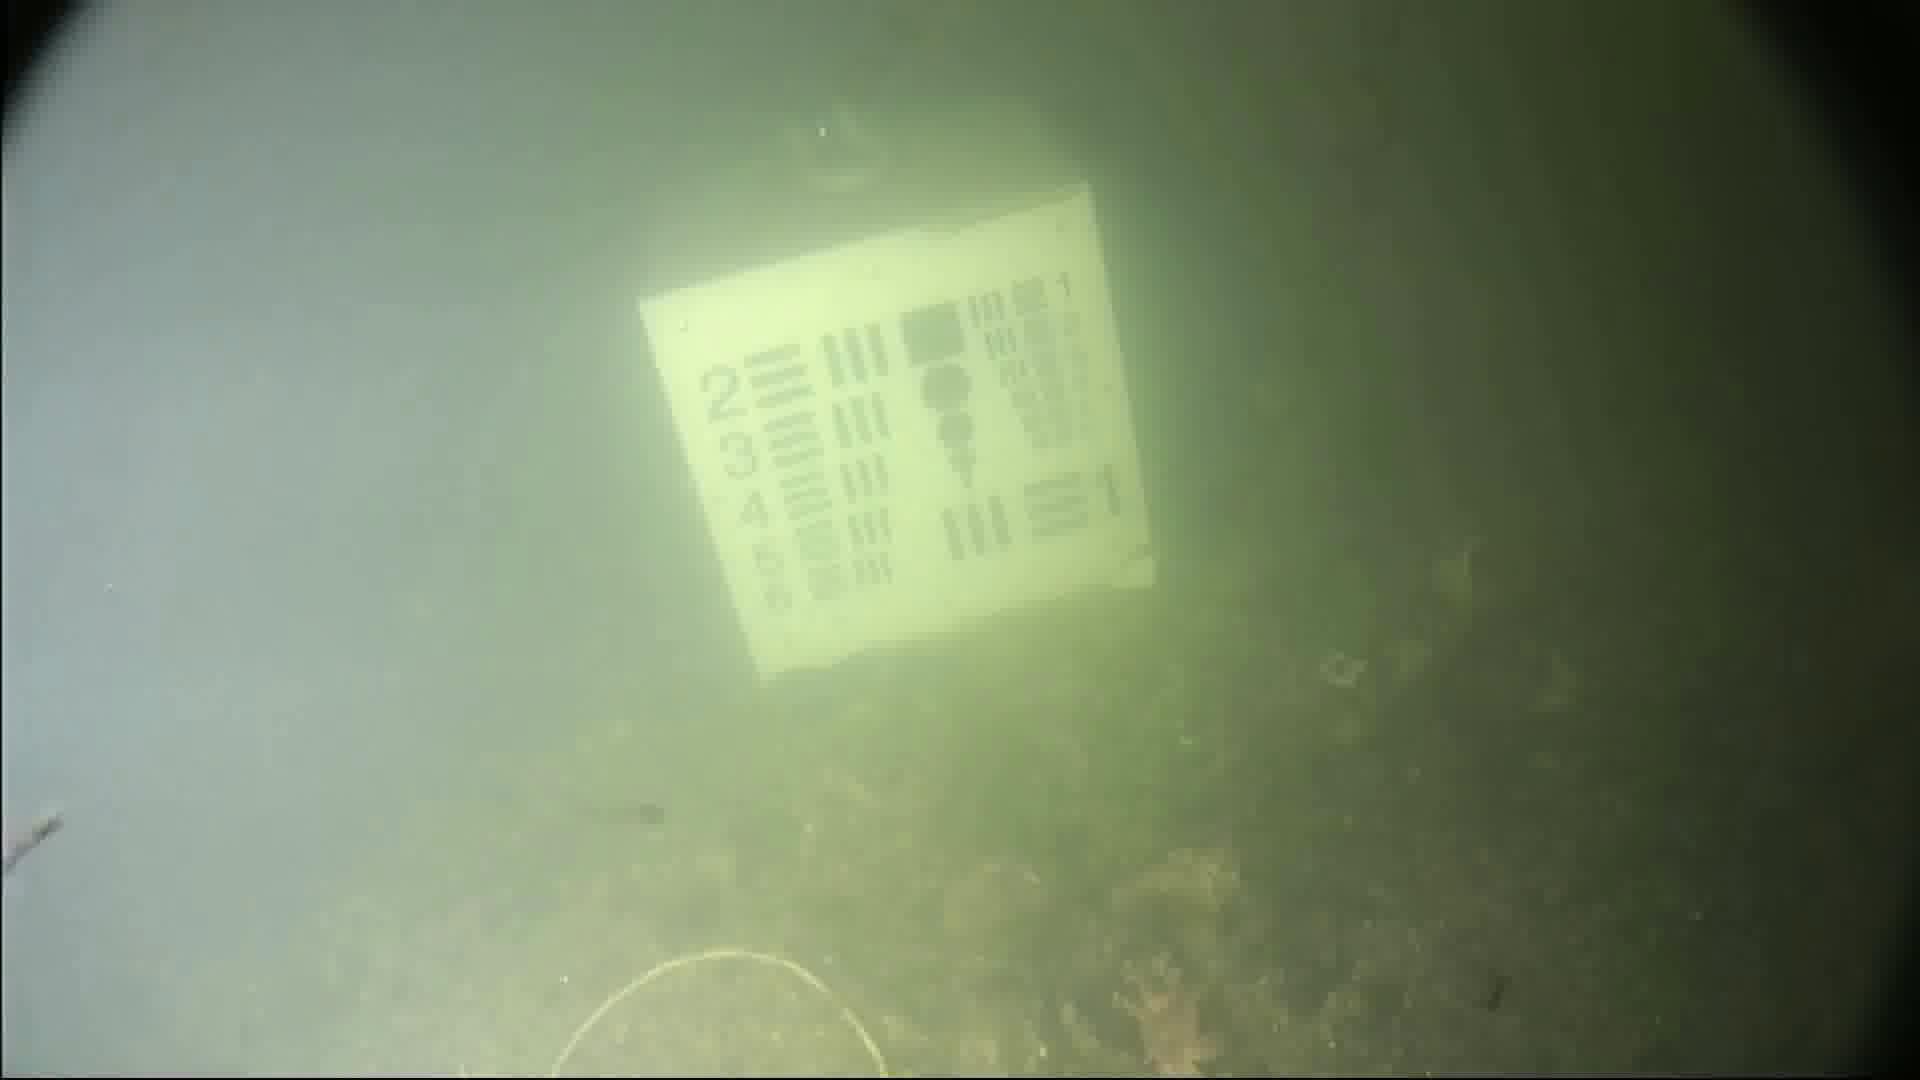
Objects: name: small_fish
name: starfish